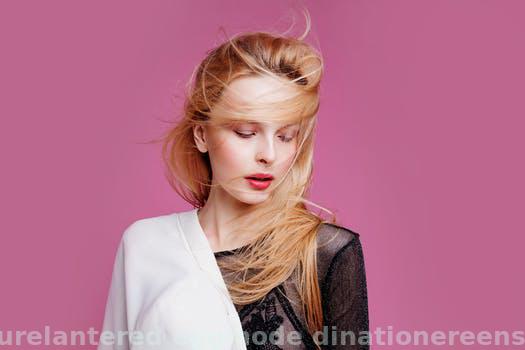
Label: Watermark